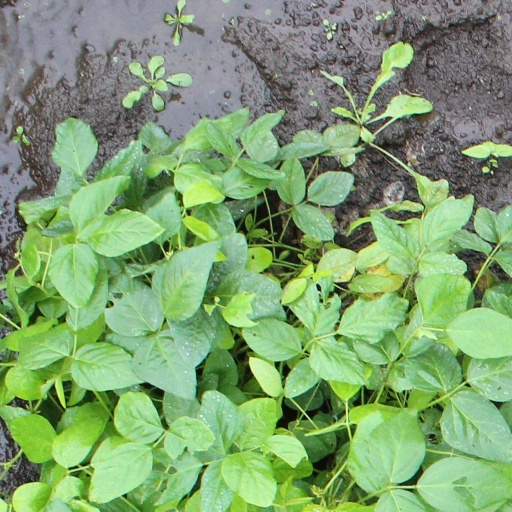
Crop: soybean